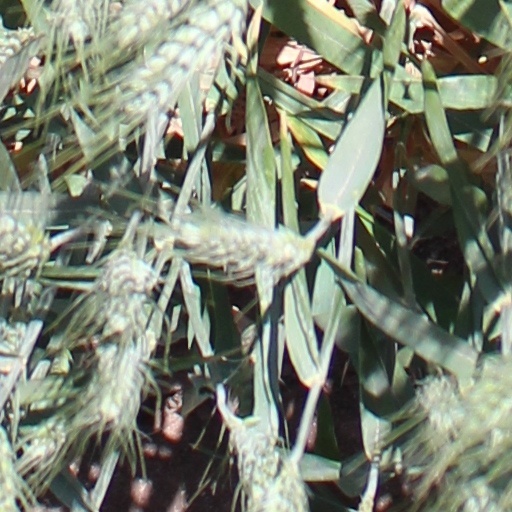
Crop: wheat